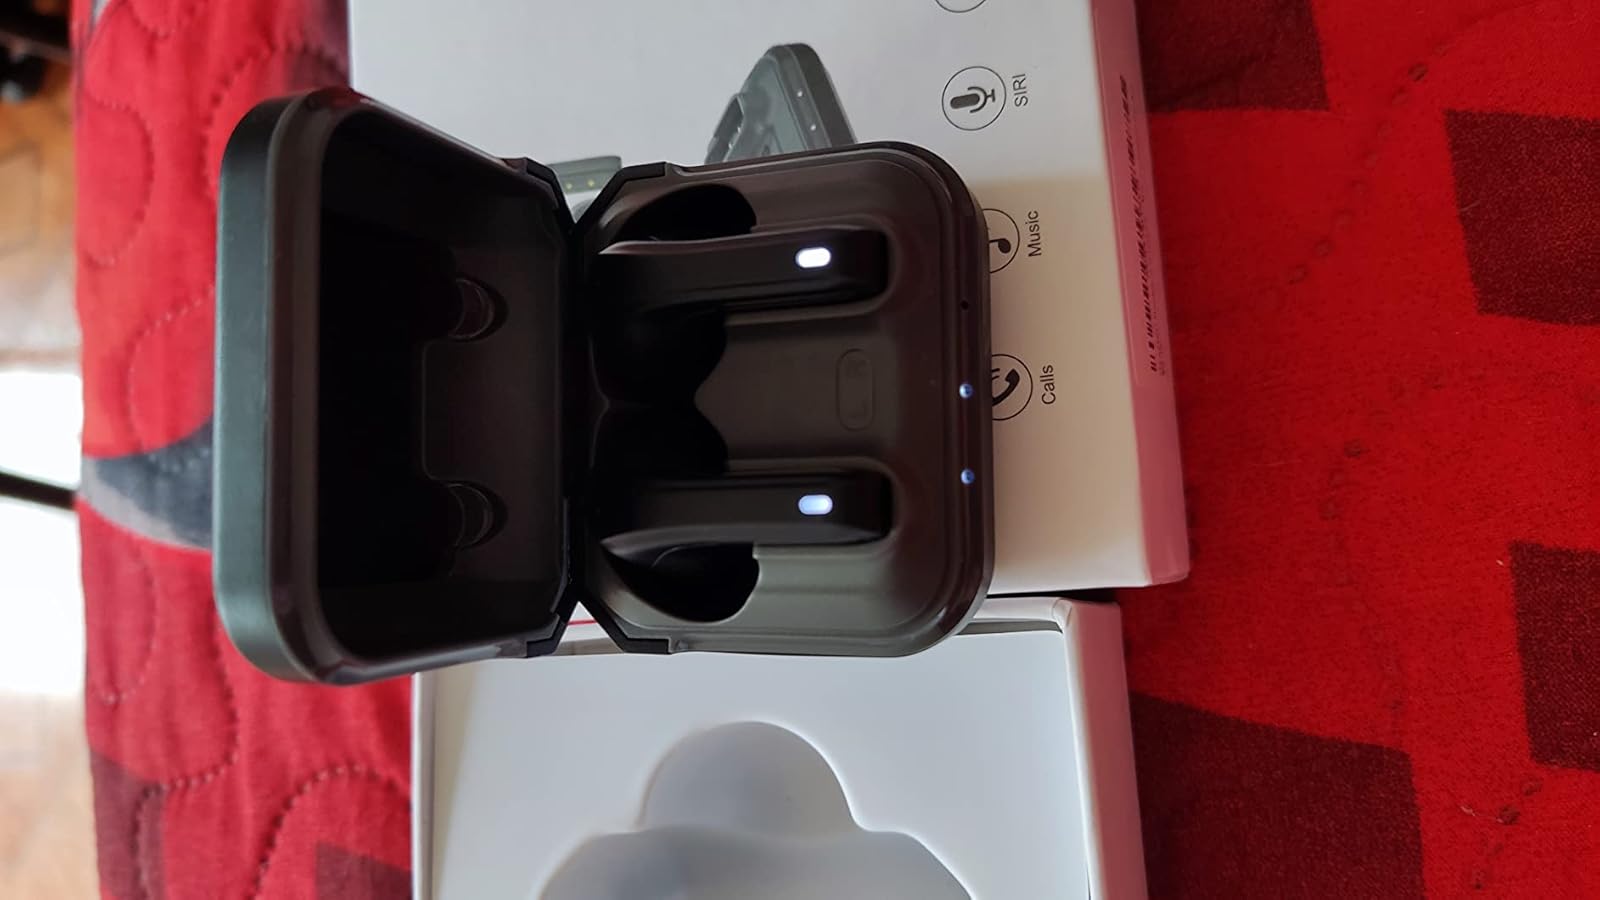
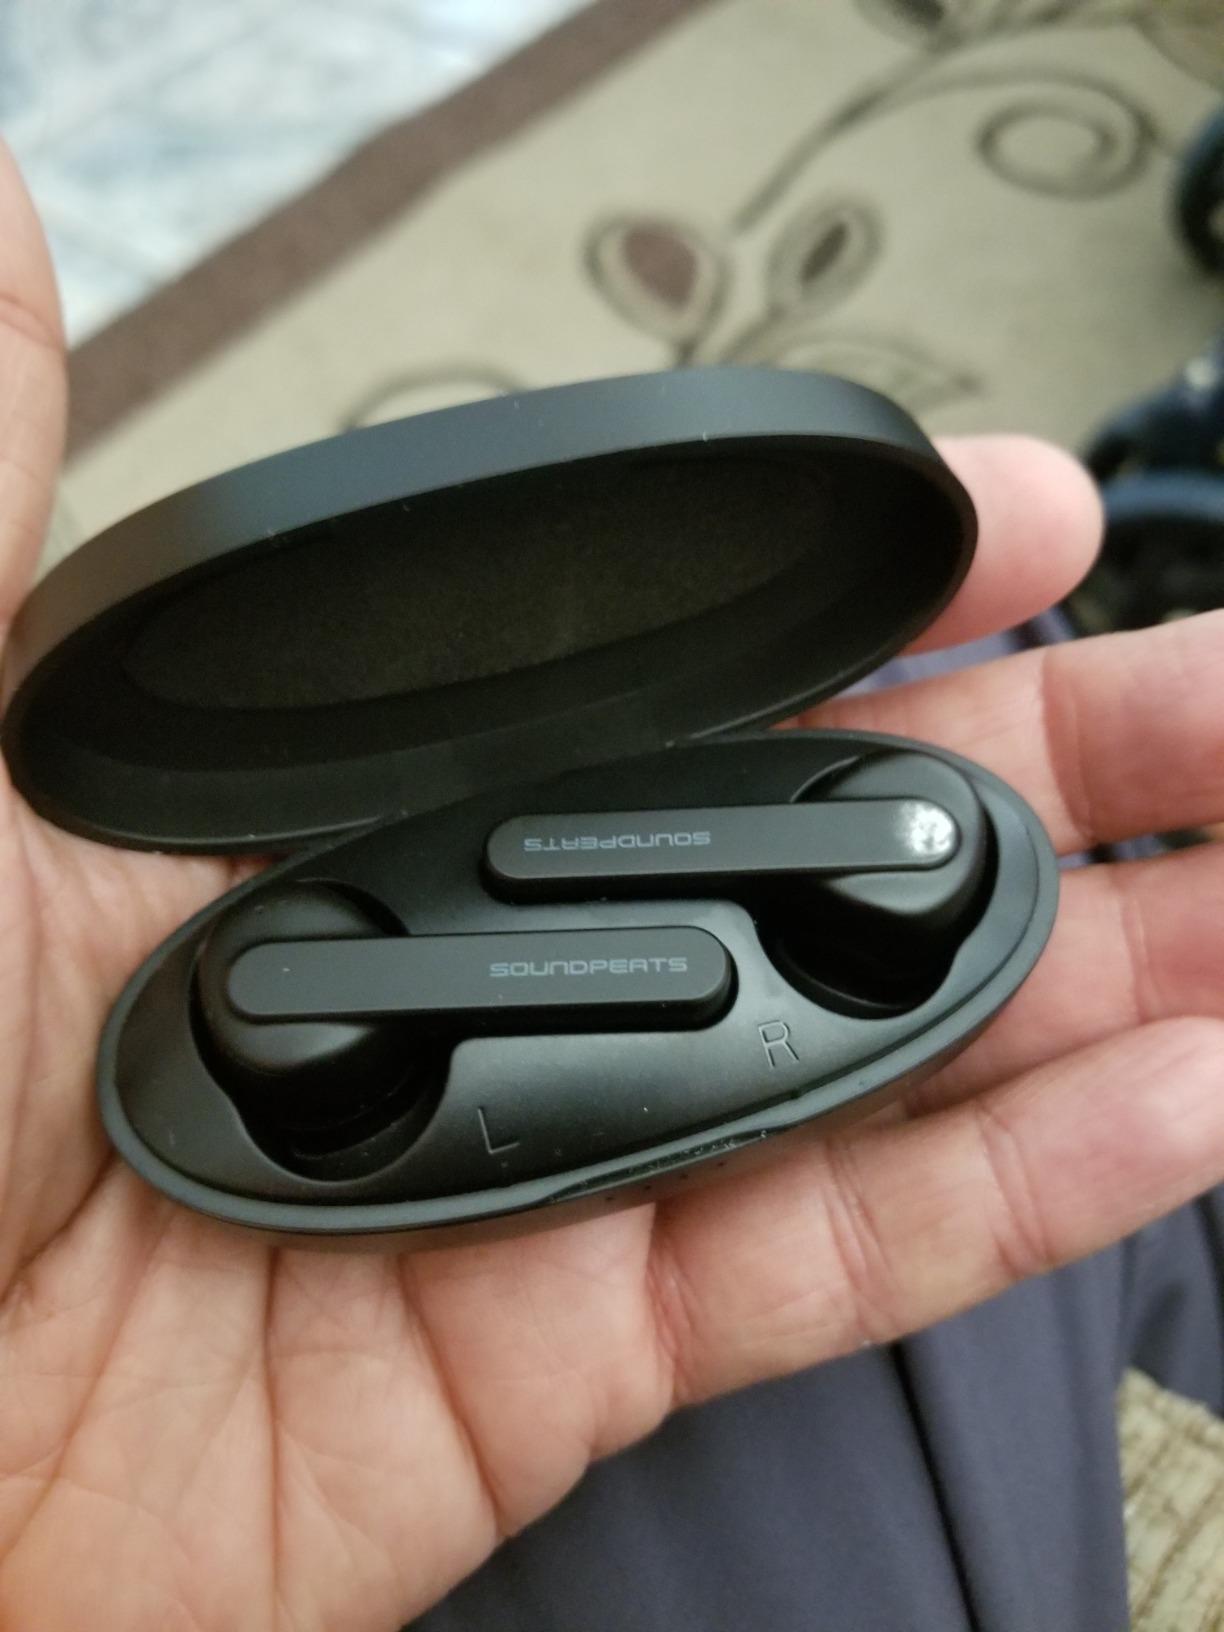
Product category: earbuds
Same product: no